U.S. Route 40

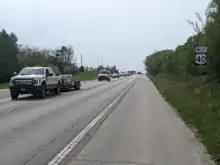
US 40 West in Blue Springs, Missouri

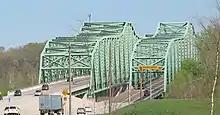
The Daniel Boone Bridge carries US 40 across the Missouri River.

US 40 enters Missouri in Kansas City along a concurrency with I-70. It leaves I-70 at exit 7A. US 40 parallels I-70 to the north through Kansas City until exit 11, where it crosses and parallels it to the south through the suburbs of Independence, Lee's Summit, Blue Springs, and Grain Valley before it rejoins I-70 at exit 24. An older alignment carries the designation "Old US 40".